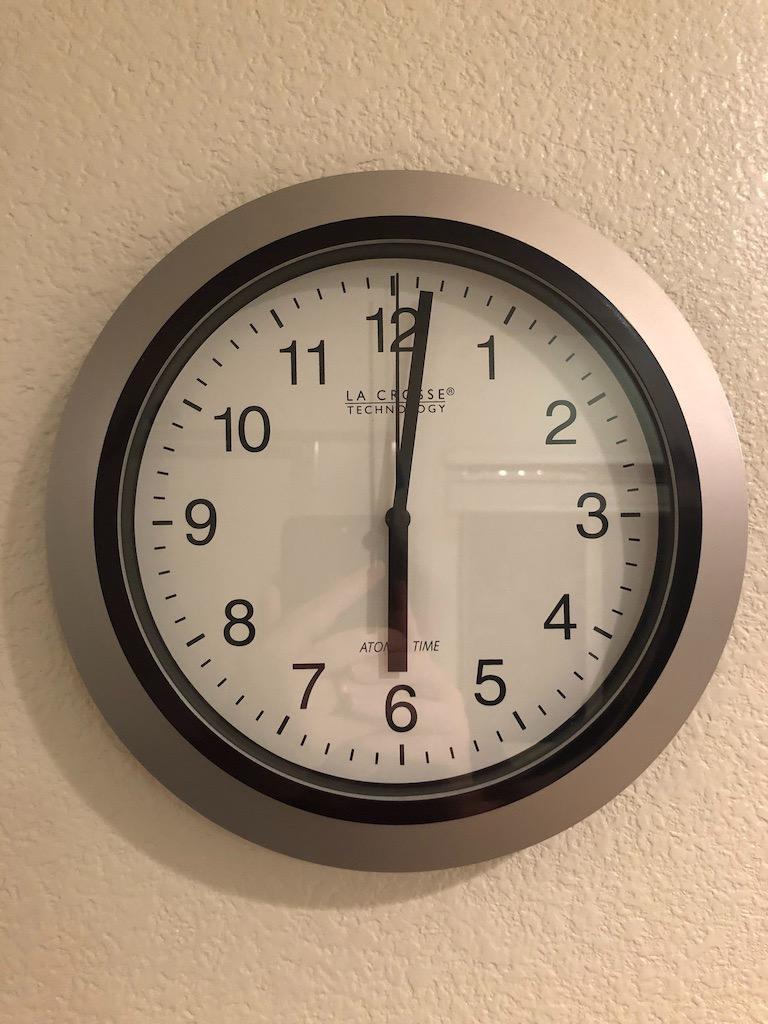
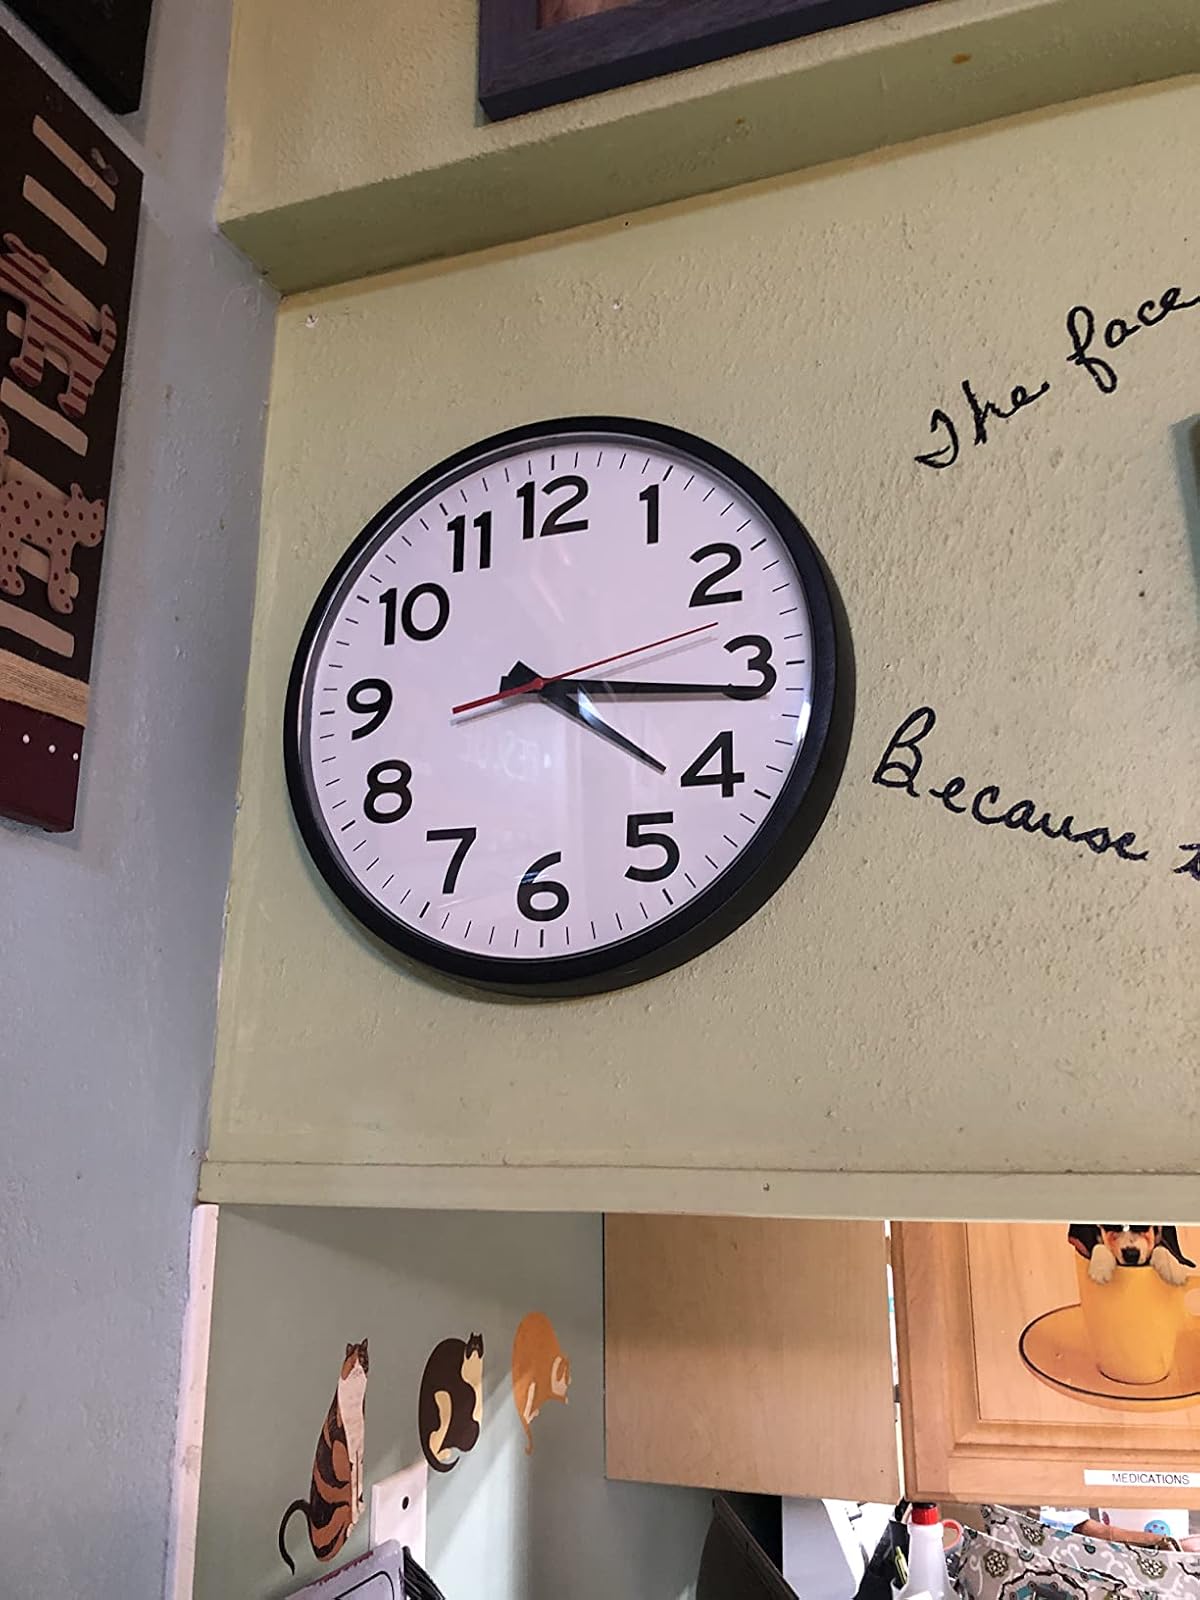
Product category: clock
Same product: no